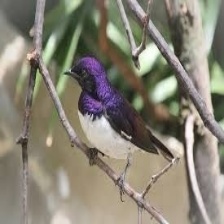
Species: VIOLET BACKED STARLING
Scientific name: CINNYRICINCLUS LEUCOGASTER